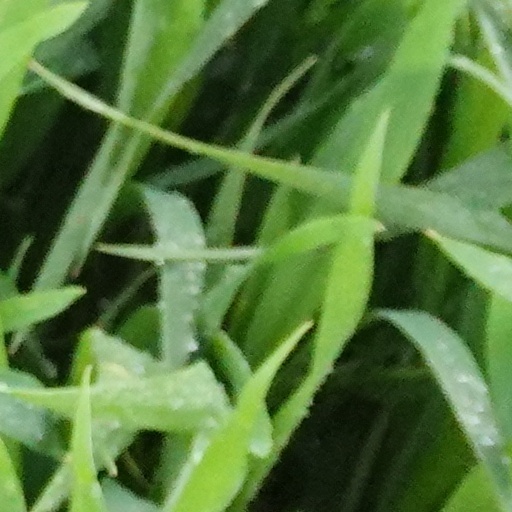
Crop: wheat